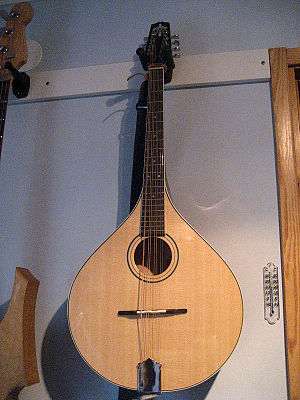
Oktavmandola
Oktavmandola er et strengeinstrument tæt beslægtet med mandolinen.